Biellese Alps

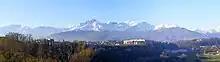
Catena Tre Vescovi - Mars

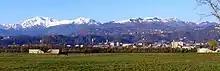
Catena Monte Bo - Barone

The Alpi Biellesi are divided into two alpine groups, one of them further subdivided in subgroups (in brackets is reported their SOIUSA code):